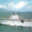
Label: ship